Wankdorfhalle

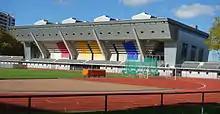
Wankdorfhalle, northeast side and grounds

The Wankdorfhalle is an indoor sporting arena near the Stadion Wankdorf football stadium in Bern, Switzerland. The capacity of the arena is 3,100 people. It hosted some matches at the 2006 European Men's Handball Championship and the home games of BSV Bern Muri and Bern Capitals.